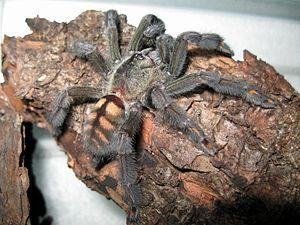
Psalmopoeus est un genre d'araignées mygalomorphes de la famille des Theraphosidae.
Psalmopoeus irminia est une espèce d'araignées mygalomorphes de la famille des Theraphosidae.